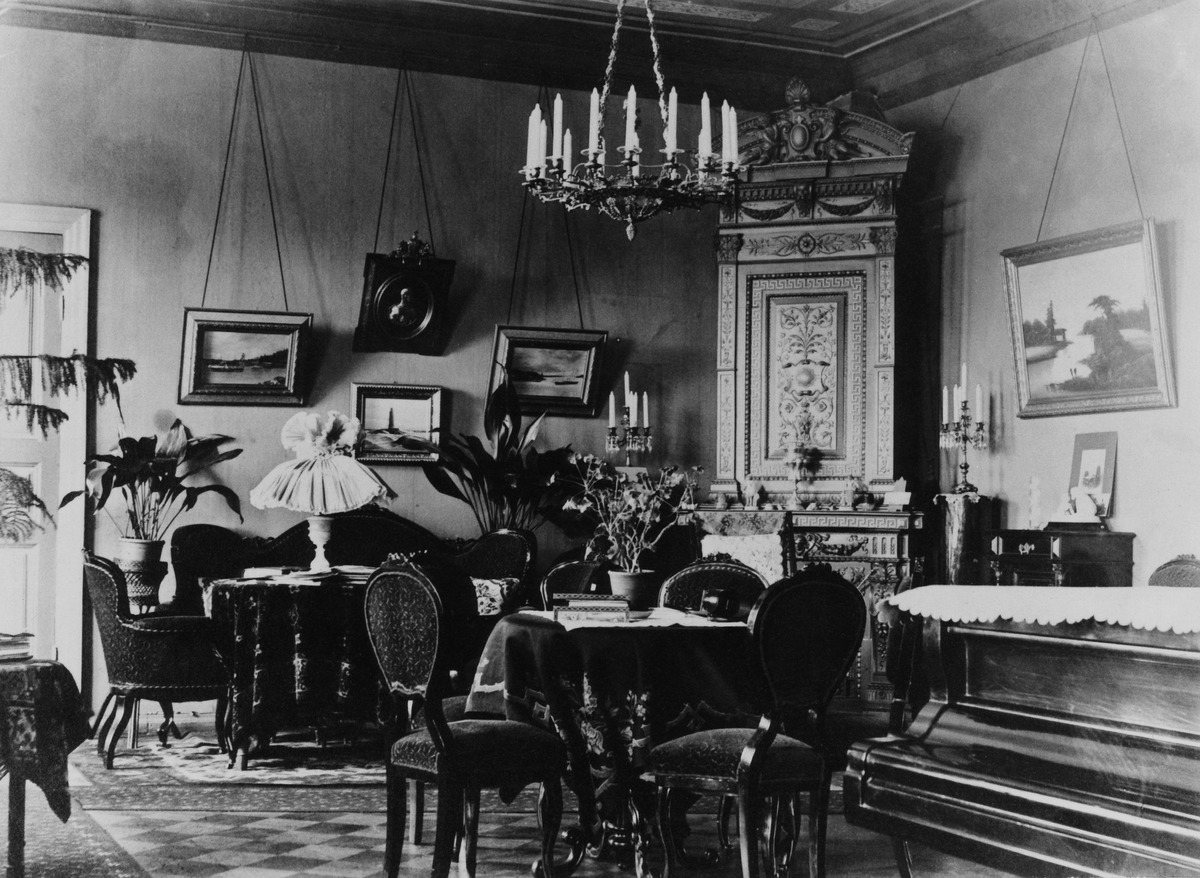
Everstiluutnantti (Luotsilaitos) Gustaf Adolf Nummelinin koti,  Puutarhakatu 4
sisällön kuvaus: Everstiluutnantti (Luotsilaitos) Gustaf Adolf Nummelinin koti,  Puutarhakatu 4. Sali. mustavalkoinen
Kuvaaja: Nummelin, Erik, valokuvaaja
Ajankohta: kuvausaika 1900 -luvun alku
Paikka: Suomi, Uusimaa, Helsinki, Kluuvi Helsinki, Fabianinkatu 38 - Puutarhakatu 4
Aiheet: sisustus, kodit, lämmitysjärjestelmät uunilämmitys, kaakeliuunit, valaisimet, sisävalaistus, huonekalut, kynttilät, huonekasvit, kuvataide maalaustaide, soittimet pianot